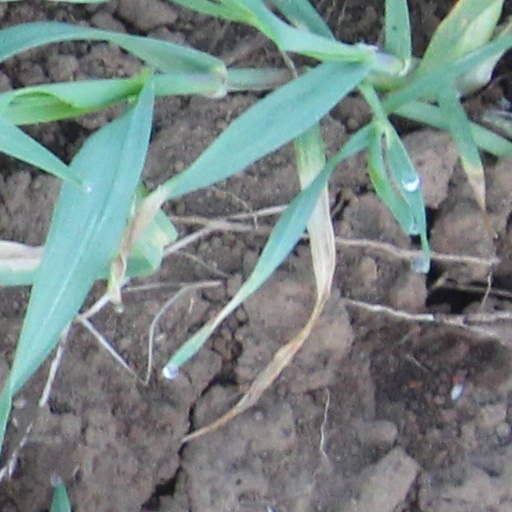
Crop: wheat